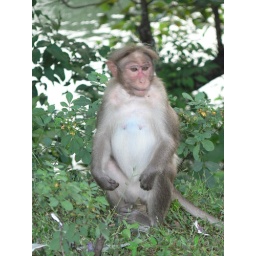
A monkey on tree by the road to Thenmala Dam.